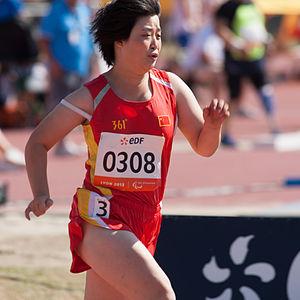
Championnats du monde d'athlétisme IPC 2013. 200 mètres féminin T35.